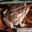
Label: frog